Soulton Hall

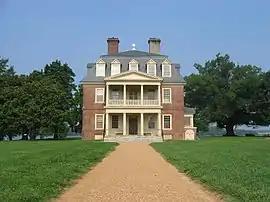
Shirley Plantation near Williamsburg, linked by family and style

In 1668 a semi-circular door case bearing the marital coat of arms of Thomas Hill, a relative of Sir Rowland's.